Clays Ferry Bridge

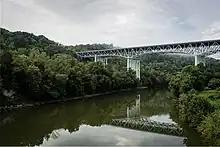
Clay's Ferry Bridge spanning the Kentucky River, taken from the deck of the Old Clay's Ferry Bridge, September, 2022.

The Clay's Ferry Bridge is a bridge that carries Interstate 75 along with US 25 and US 421 across the Kentucky River between Madison and Fayette counties.